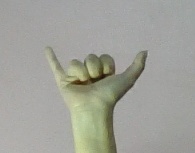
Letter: ya